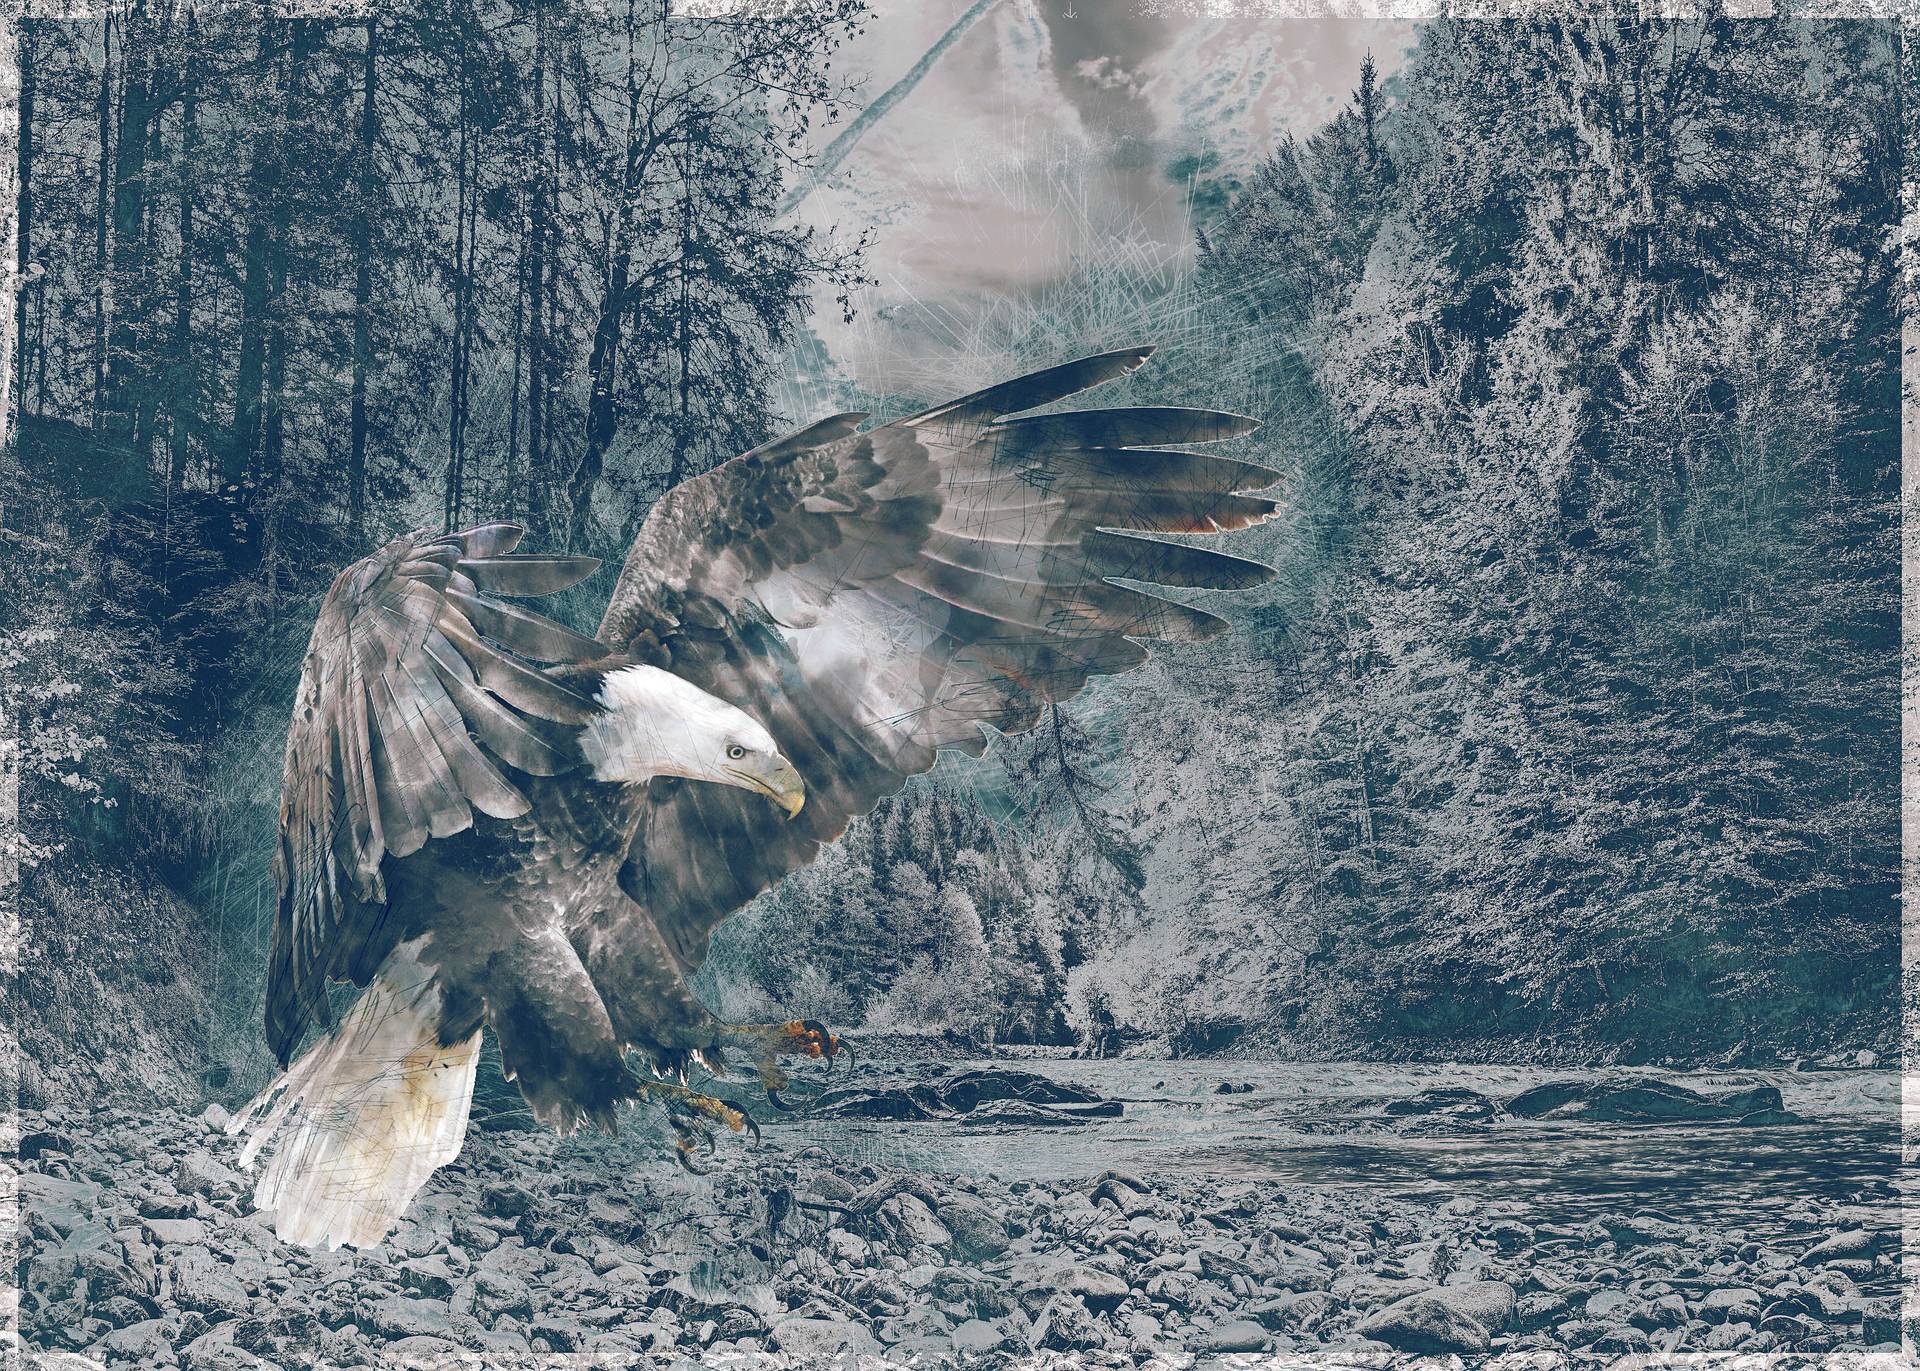
animals, bird, sky, bird of prey, bald eagle, eagle, wildlife, adaptation, seabird, sea eagle, accipitriformes, painting, osprey, wing